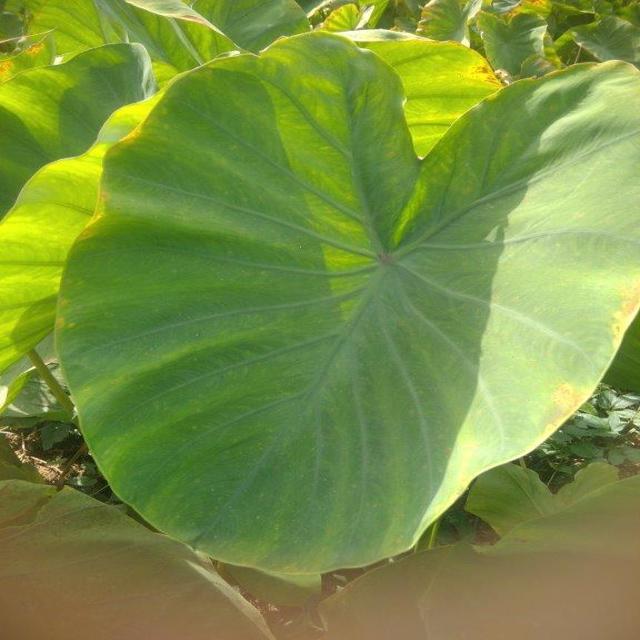
Label: Early_Blight